Frank Reed Three-Decker

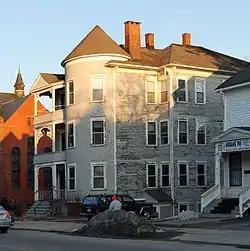

The Frank Reed Three-Decker is a historic triple decker house in Worcester, Massachusetts. It was built c. 1888 for Frank Reed, an electrician and machinist who eventually opened his own business. The house is a particularly elegant example of a Queen Anne triple decker. Its porch has square cut chamfered posts, is decorated with lattice work, and has a projecting gabled top. The right side bay is round with a conical roof section, and is clad in shingles cut in a wavy pattern. The deep cornice is decorated with brackets near the corners.